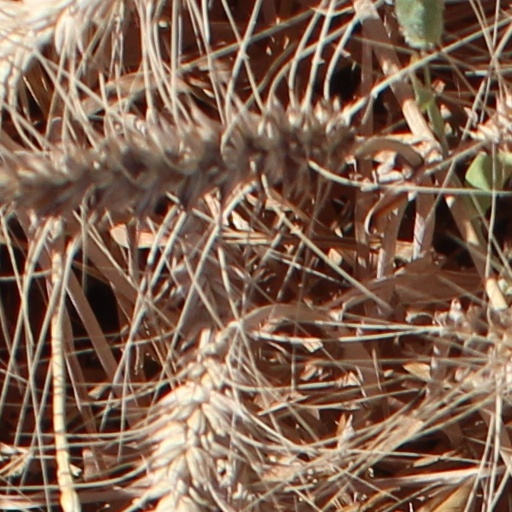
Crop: wheat